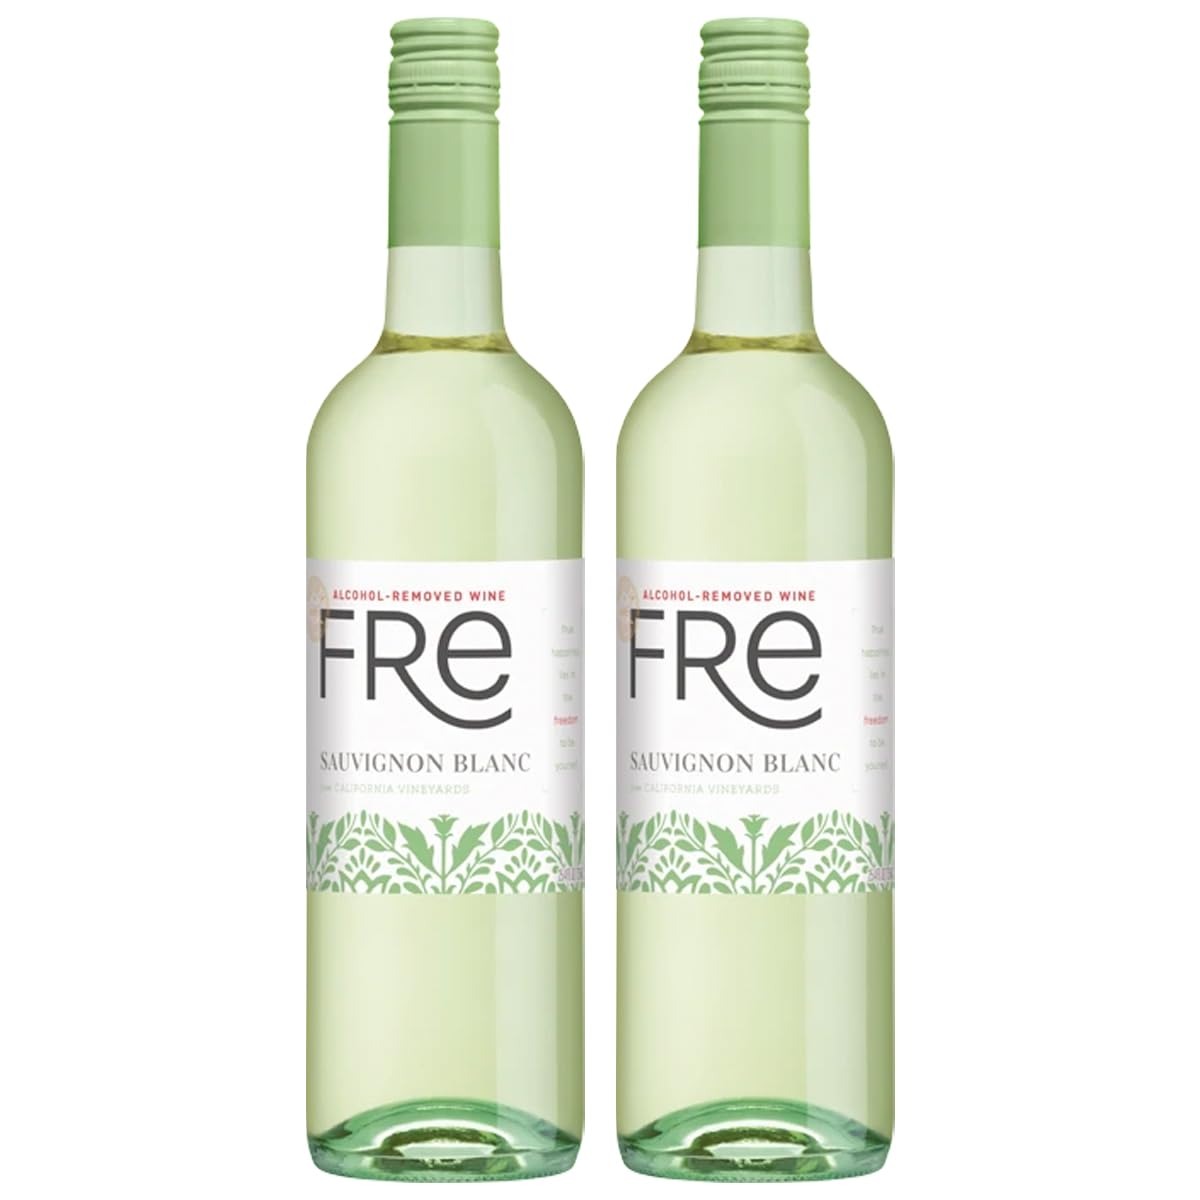
Item Name: Sutter Home Fre Sauvignon Blanc Non-Alcoholic Wine, Experience Bundle with Phone Grip, Seasonal Wine Pairings & Recipes, 750ML btls, 2-PACK
Bullet Point 1: Pure Sauvignon Blanc Essence: Delight in the true character of Sauvignon Blanc grapes without the alcohol
Bullet Point 2: Crisp Citrus & Apple Notes: Experience refreshing grapefruit and green apple flavors in every sip
Bullet Point 3: Zero Alcohol Content: Enjoy the pleasure of wine without the effects of alcohol – perfect for non-drinkers and designated drivers
Bullet Point 4: Versatile Pairing: Pair with seafood, salads, appetizers, and more; a versatile addition to any meal
Bullet Point 5: Generous 750ml Bottle: Each bottle contains 750ml of non-alcoholic Sauvignon Blanc for sharing and celebrating
Bullet Point 6: Elevate Your Lifestyle: Discover a sophisticated alternative to alcoholic beverages with Fre Non-Alcoholic Sauvignon Blanc Wine
Bullet Point 7: Perfect for Any Occasion: Ideal for gatherings, special occasions, or simply unwinding with a glass of fine wine
Bullet Point 8: Crafted with Care: Crafted by expert winemakers dedicated to delivering the best in non-alcoholic wine
Bullet Point 9: A Must-Have for Wine Enthusiasts: Perfect for those who appreciate the art of winemaking but prefer an alcohol-free lifestyle
Bullet Point 10: Sip & Savor: Embrace the joy of wine without the worry of alcohol – Fre Non-Alcoholic Sauvignon Blanc, a sip of sophistication
Value: 25.0
Unit: Fl Oz

Price: 33.56